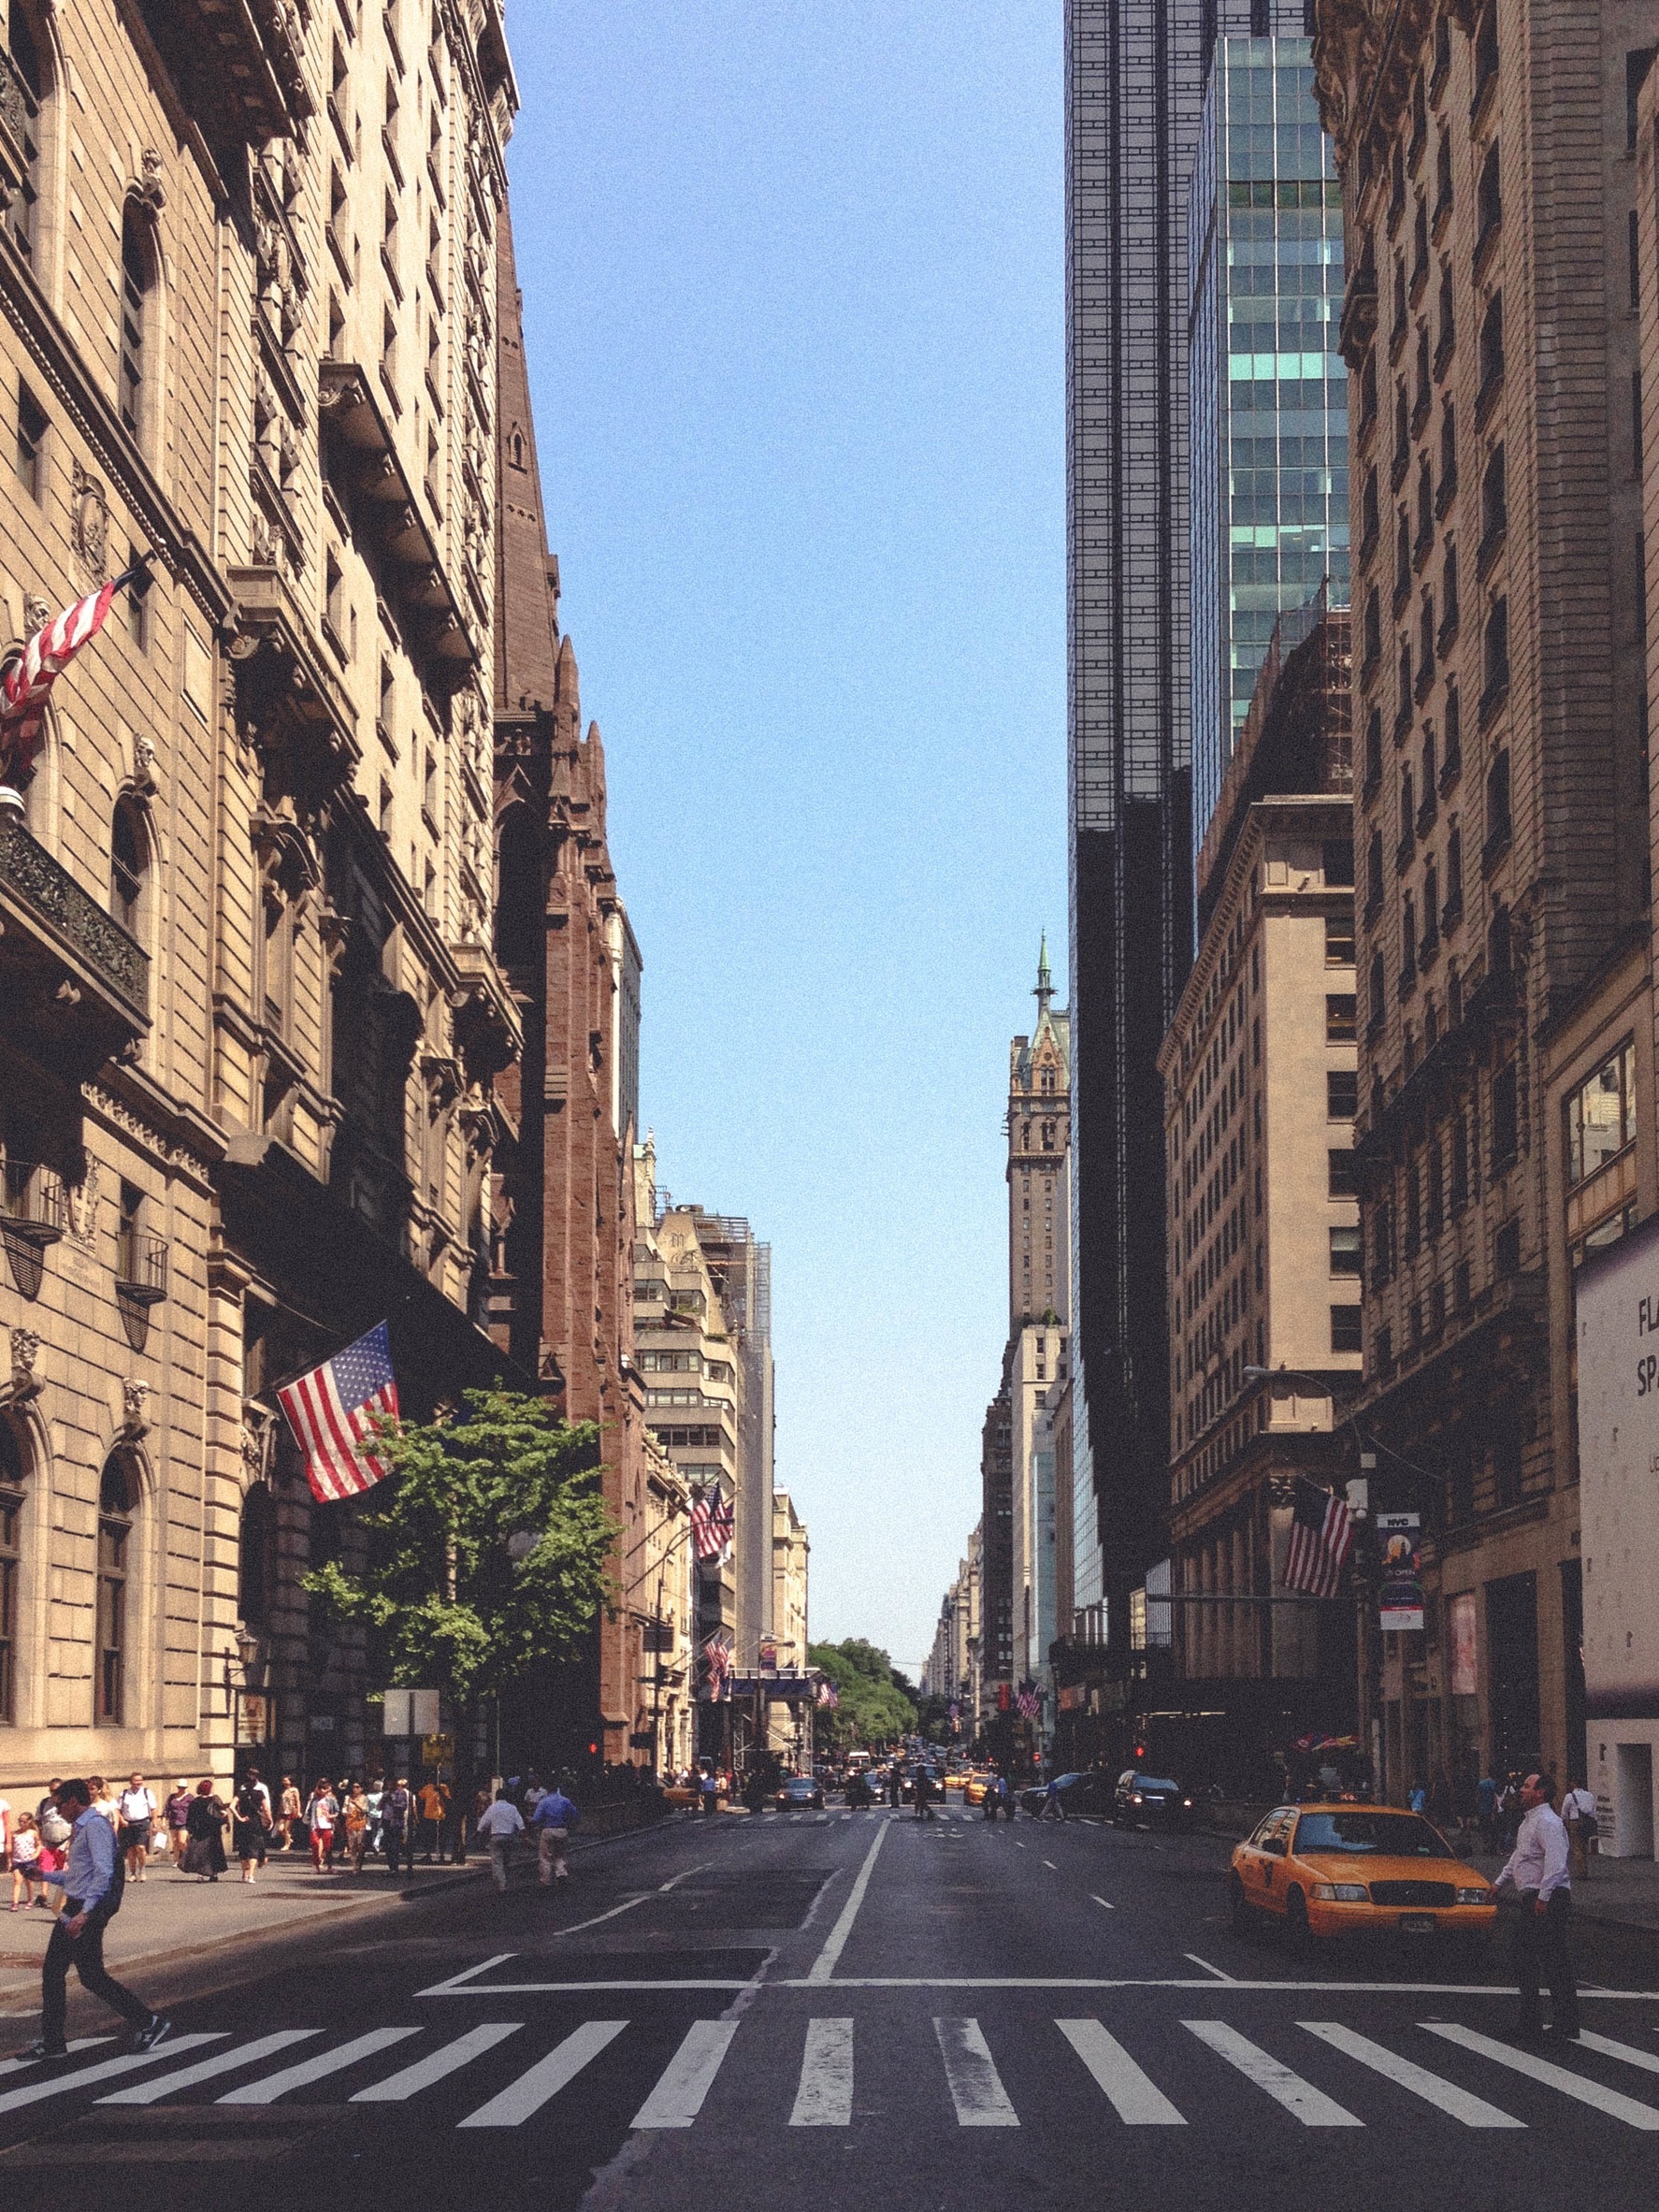
pedestrian, architecture, people, road, street, town, alley, city, skyscraper, urban, asphalt, cityscape, downtown, high, usa, america, landmark, facade, canyon, tourism, lane, concrete, skyscrapers, pedestrians, buildings, infrastructure, metropolis, neighbourhood, urban area, human settlement, metropolitan area, nonbuilding structure